Oiceoptoma noveboracense

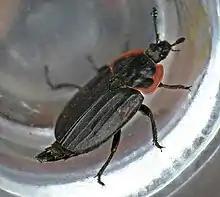
Margined Carrion Beetle ("Oiceoptoma noveboracense")

Oiceoptoma noveboracense is a member of the family Silphidae, or carrion beetles, which feed on decaying organic matter such as dead animals. Its common name is the margined carrion beetle, from the orange-red margins on the pronotum, which are helpful when identifying this species. The larva is typically light brown to red and also has vertical ridges on its thorax like the adult. This diurnal beetle can be found mainly in the spring into the fall, and it has a strong preference towards a deciduous forest habitat. The primary forensic importance of this beetle is its ability to use the succession of insect fauna to provide confirmation of postmortem intervals.